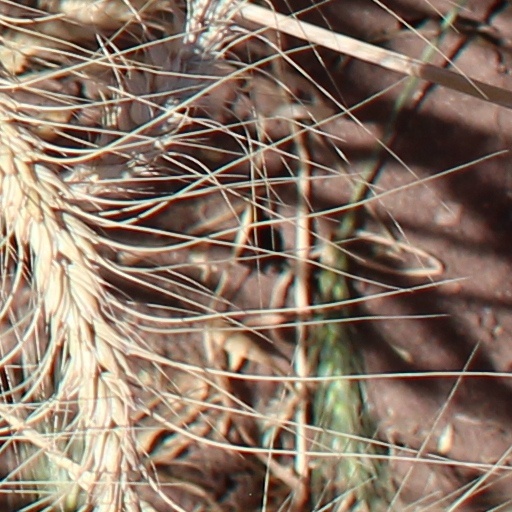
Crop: wheat